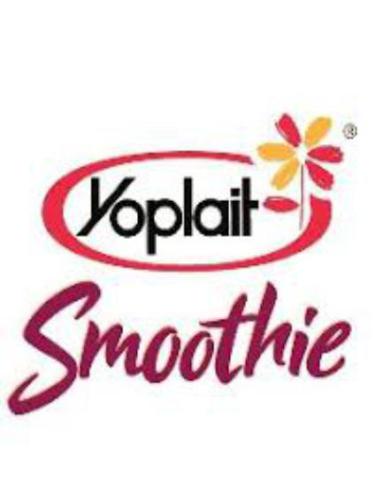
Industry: Leisure